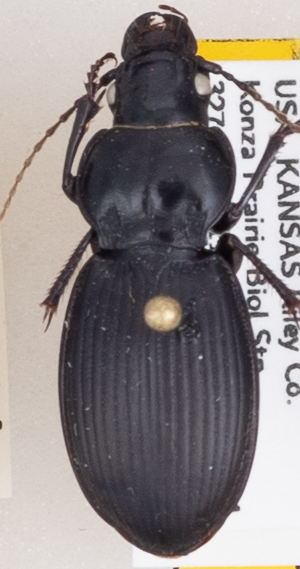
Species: Cyclotrachelus sodalis colossus
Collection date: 2020-07-01
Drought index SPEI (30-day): -0.674
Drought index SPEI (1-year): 0.786
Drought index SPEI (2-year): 1.85